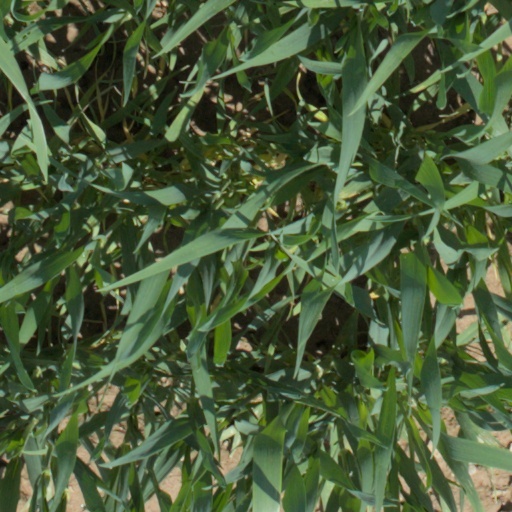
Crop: wheat